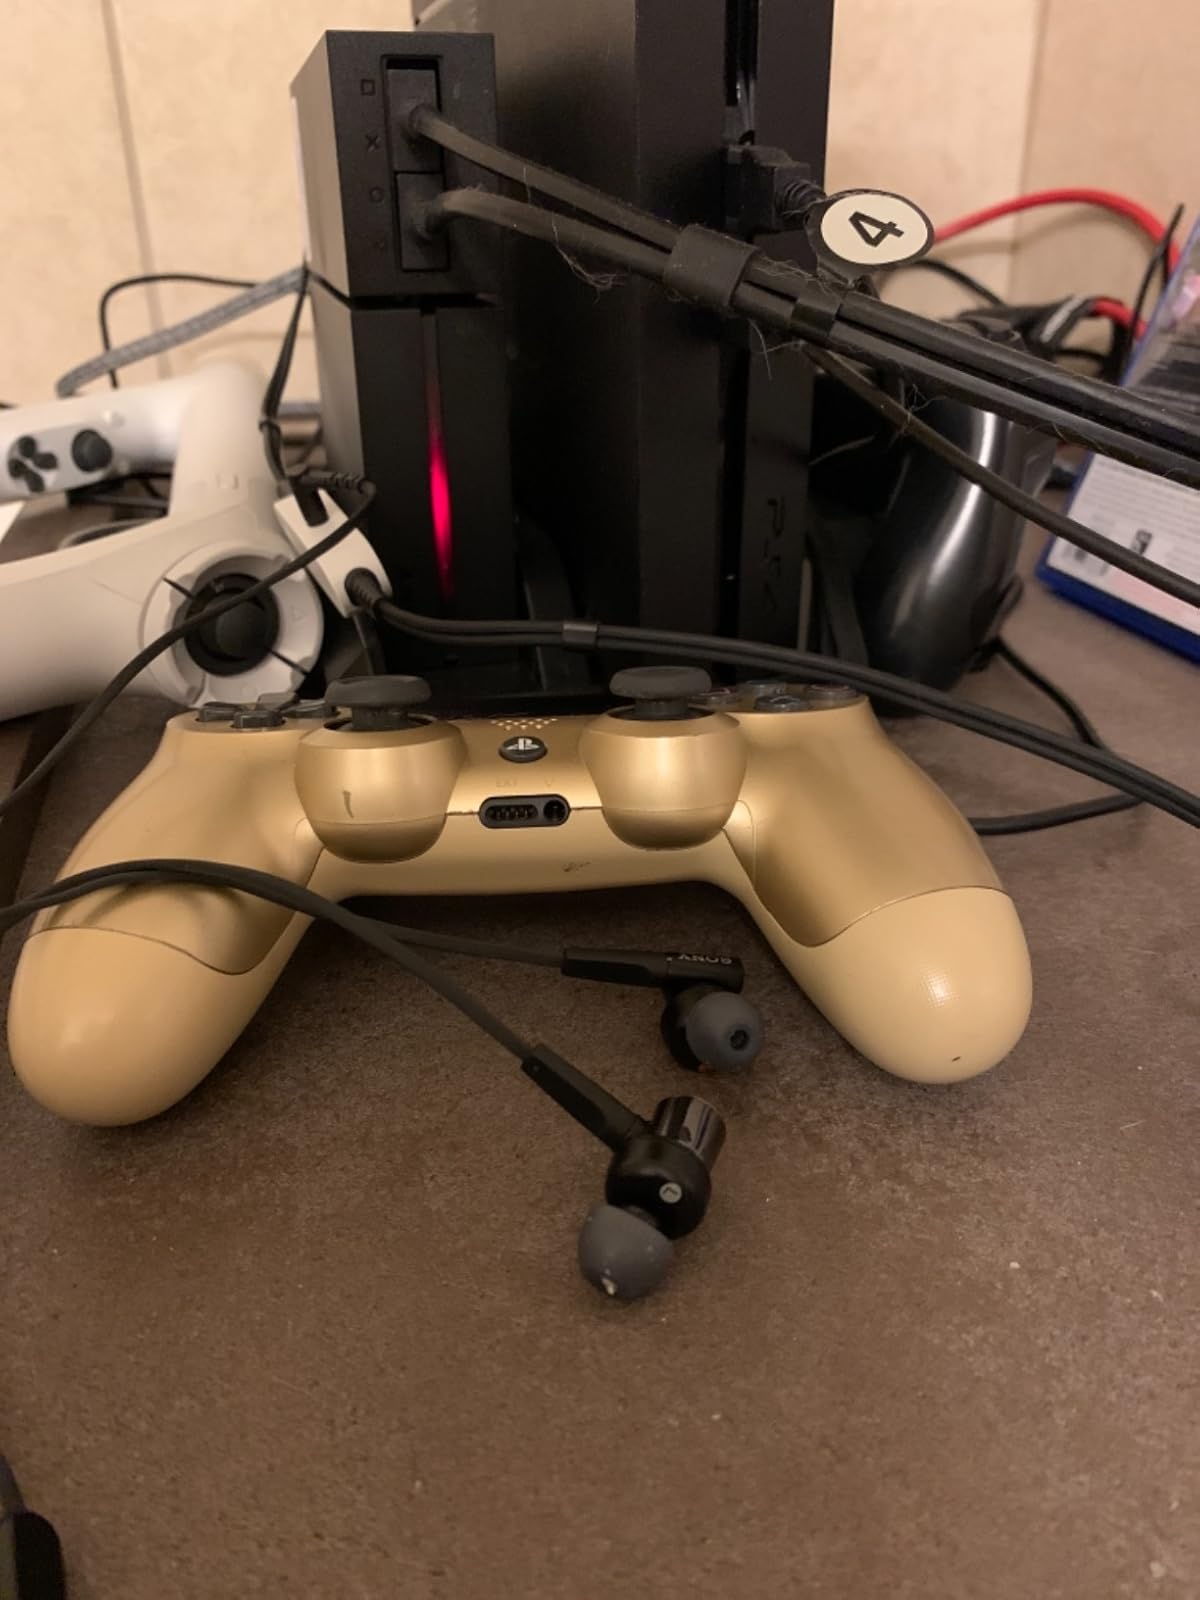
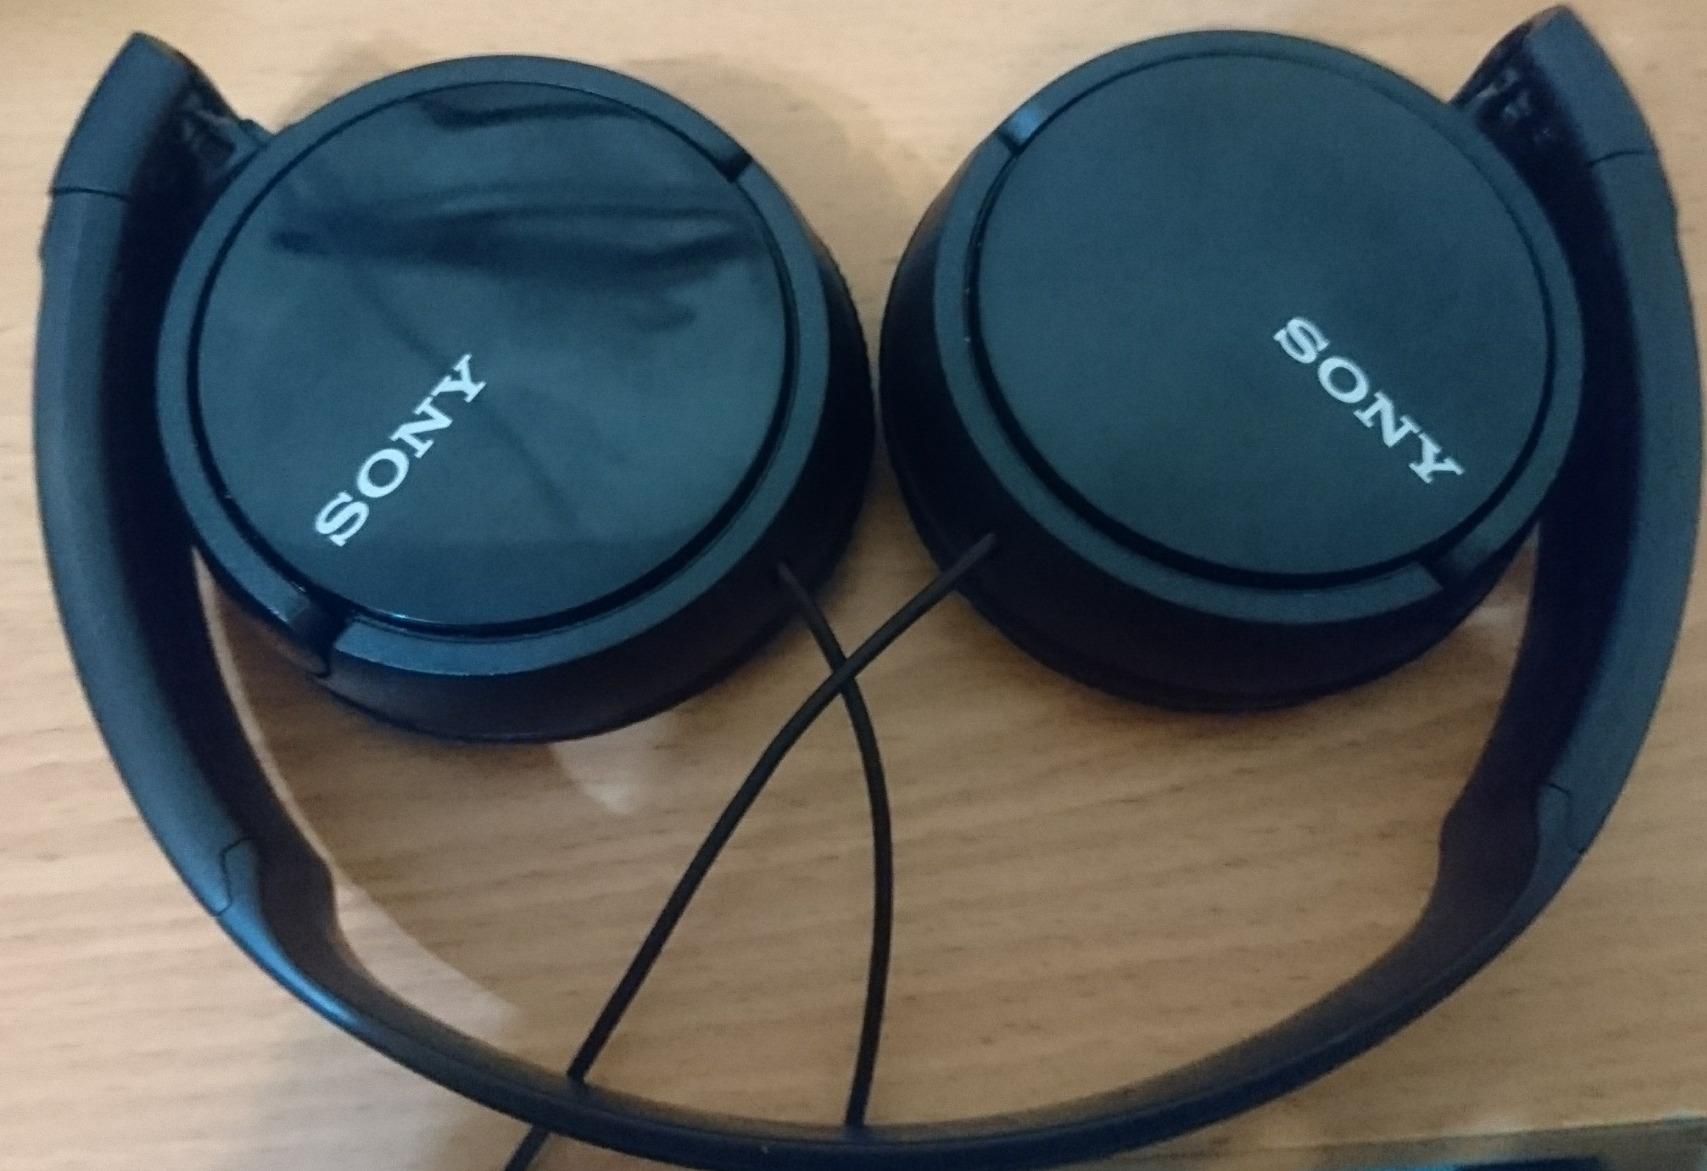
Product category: headphones
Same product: no